Paavo Aitio

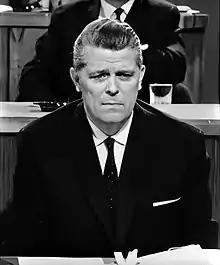
Paavo Aitio in 1966

Paavo Johannes Aitio (14 July 1918 Turku – 1 June 1989 Turku) was a Finnish politician who served as a Member the Parliament of finland from 1951 to 1977, representing the Finnish People's Democratic League (SKDL), Minister in two governments and Governor of Turku and Pori (1977–1985). He was a candidate for the SKDL in the 1962 presidential election. He was elected to the parliament of Finland in 1956.